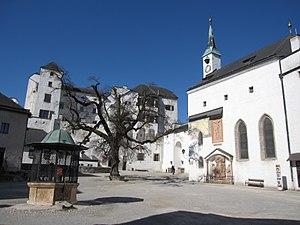
La forteresse de Hohensalzburg est une forteresse médiévale autrichienne située à Salzbourg au sommet de la montagne Festungsberg. Érigé à la demande des Princes-Archevêques de Salzbourg avec une longueur de 250 mètres et une largeur de 150 mètres, il est l'un des plus grands châteaux médiévaux d'Europe. La fortification est voisine de celle du château de Hohenwerfen, toutes deux du XIᵉ siècle.